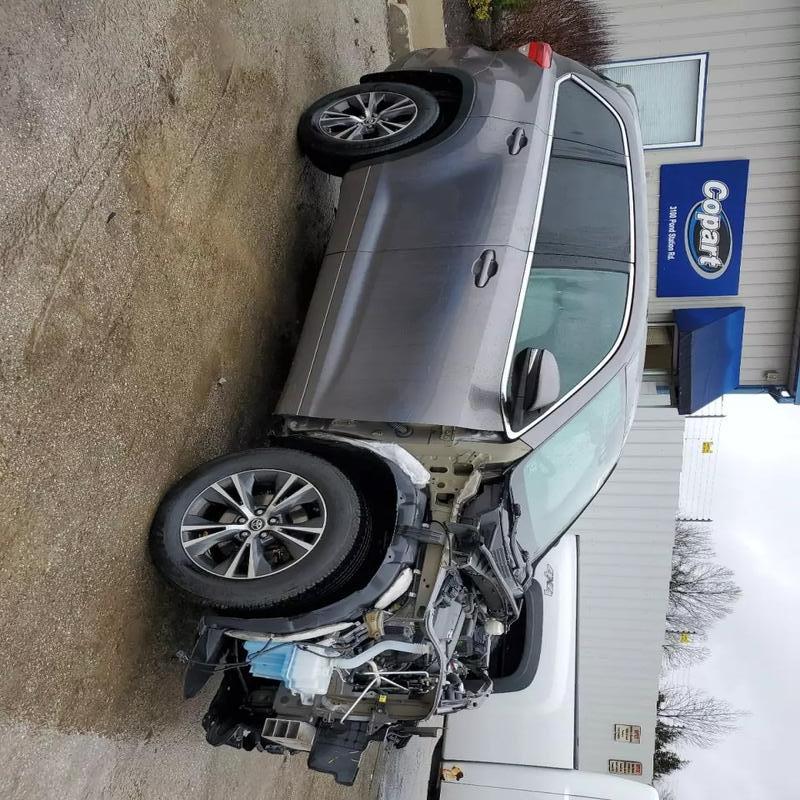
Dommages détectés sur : pare-choc avant, capot, aile avant droite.
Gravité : majeur